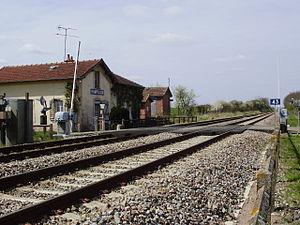
Ancienne halte de Rampillon, Seine-et-Marne, France
La halte de Rampillon est une gare ferroviaire française de la ligne de Paris-Est à Mulhouse-Ville située sur le territoire de la commune de Rampillon, dans le département de Seine-et-Marne en région Île-de-France.